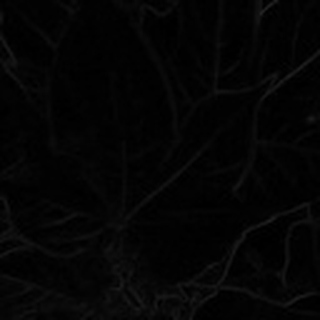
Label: healthy_cotton